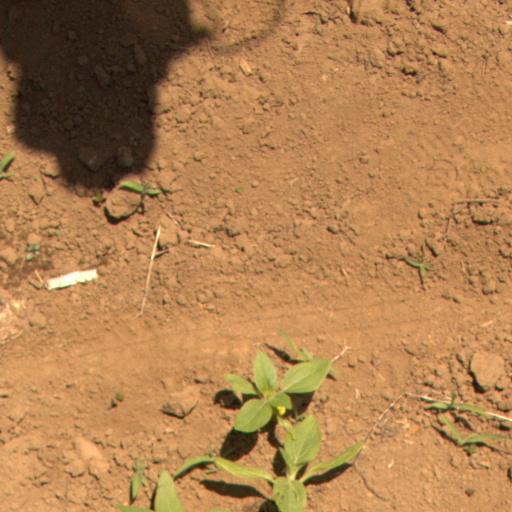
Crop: Jerusalem artichoke